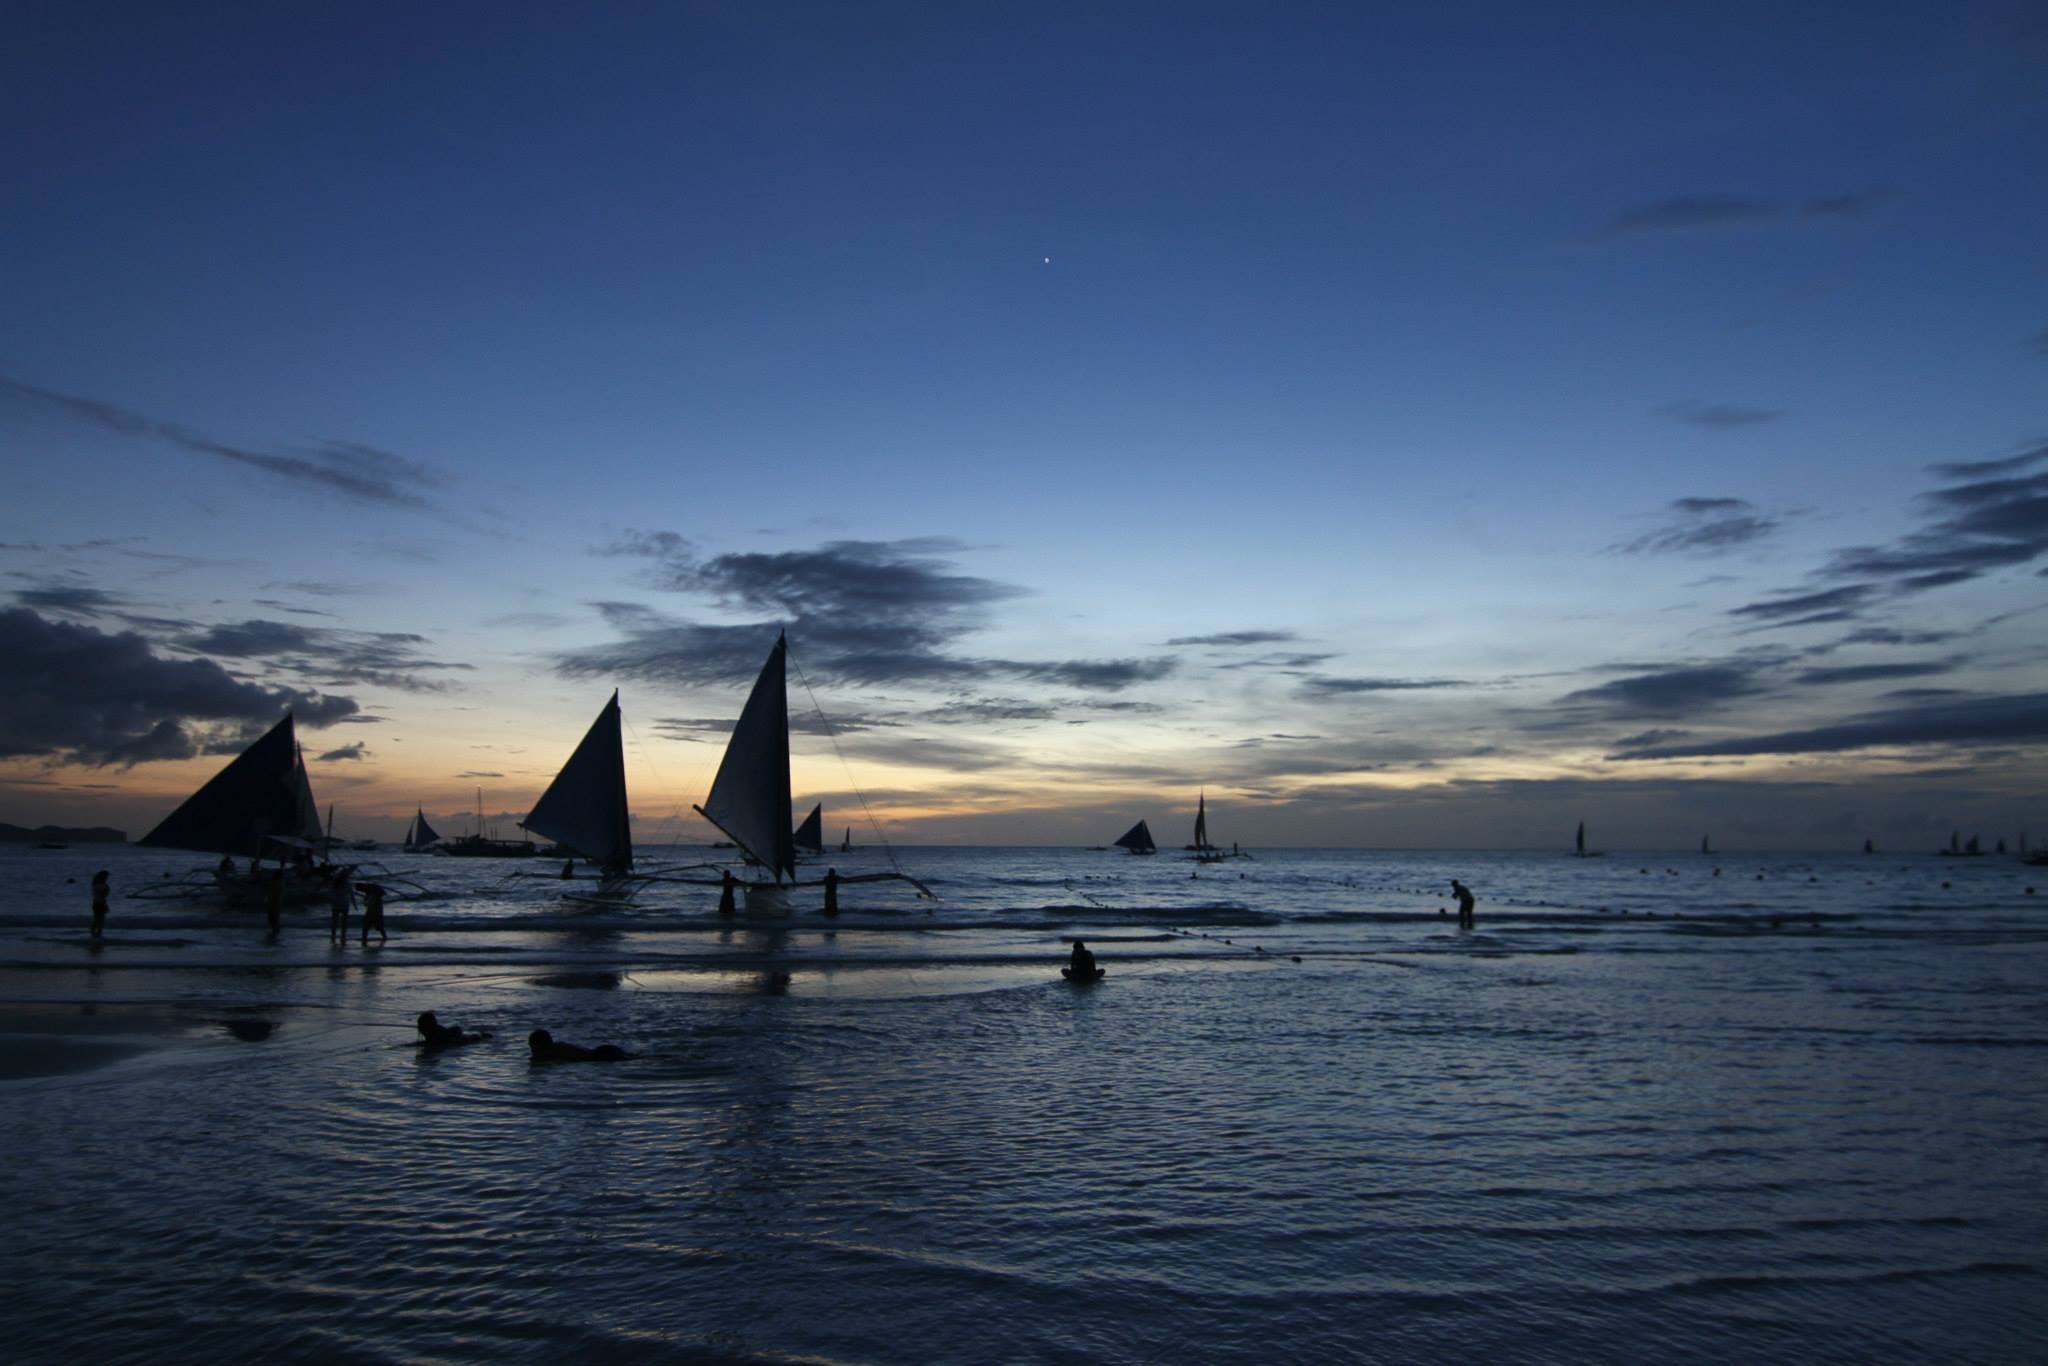
beach, sea, coast, ocean, horizon, cloud, sky, sunrise, sunset, boat, sunlight, morning, shore, wave, dawn, dusk, evening, twilight, reflection, vehicle, bay, sailboat, boats